Low-frequency electromagnetic compatibility

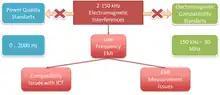
PQ, EMC and LF EMC standards coverage

The standardization issue with the frequency of 2–150 kHz is dual: on the one hand there are no specific and agreed upon standards that mandate the designers of electric systems to account for this range, and on the other hand there are no standards that would guide the measurement of EMI in this specific frequency range. There are standards that cover the PQ area, and EMC area, but in between there is a significant gap, that spurs issues with every new electric system or device.